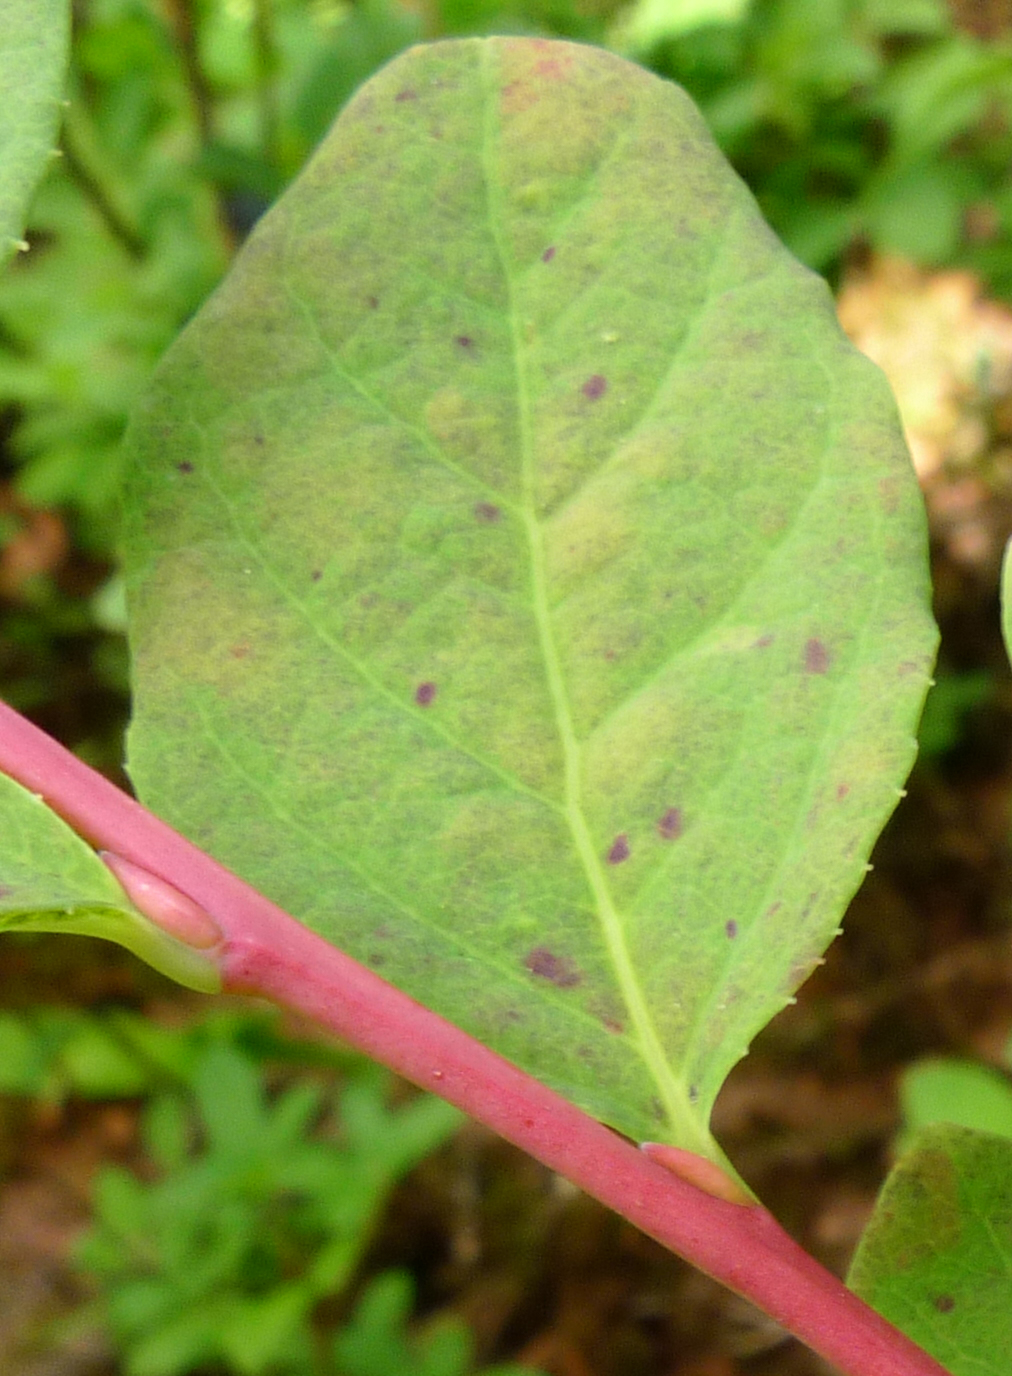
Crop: tomato
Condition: late_blight